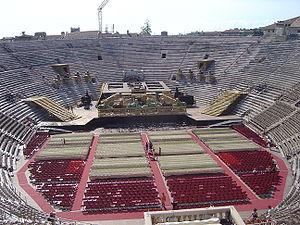
arènes, Vérone, Italie
Le nombre des amphithéâtres jadis implantés à travers l'empire romain semble largement dépasser les deux cents, les Romains en ayant pourvu la plupart de leurs cités. Aujourd'hui, les vestiges se limitent pour la plupart d'entre eux à l'arène encore visible au niveau du sol, ou à des vestiges qui ne laissent apparaître qu'une partie de l'édifice ou de ses fondations.
Les arènes de Vérone sont un amphithéâtre romain situé à Vérone. Construites en 30 apr. J.-C., elles pouvaient accueillir environ 30 000 spectateurs.
Le Festival de Vérone est un célèbre festival d'opéra qui a lieu chaque été dans l'amphithéâtre romain de Vérone, en Italie. Quatre opéras sont, en général, représentés chaque année, parfois accompagnés de concerts de musique symphonique ou de ballets.